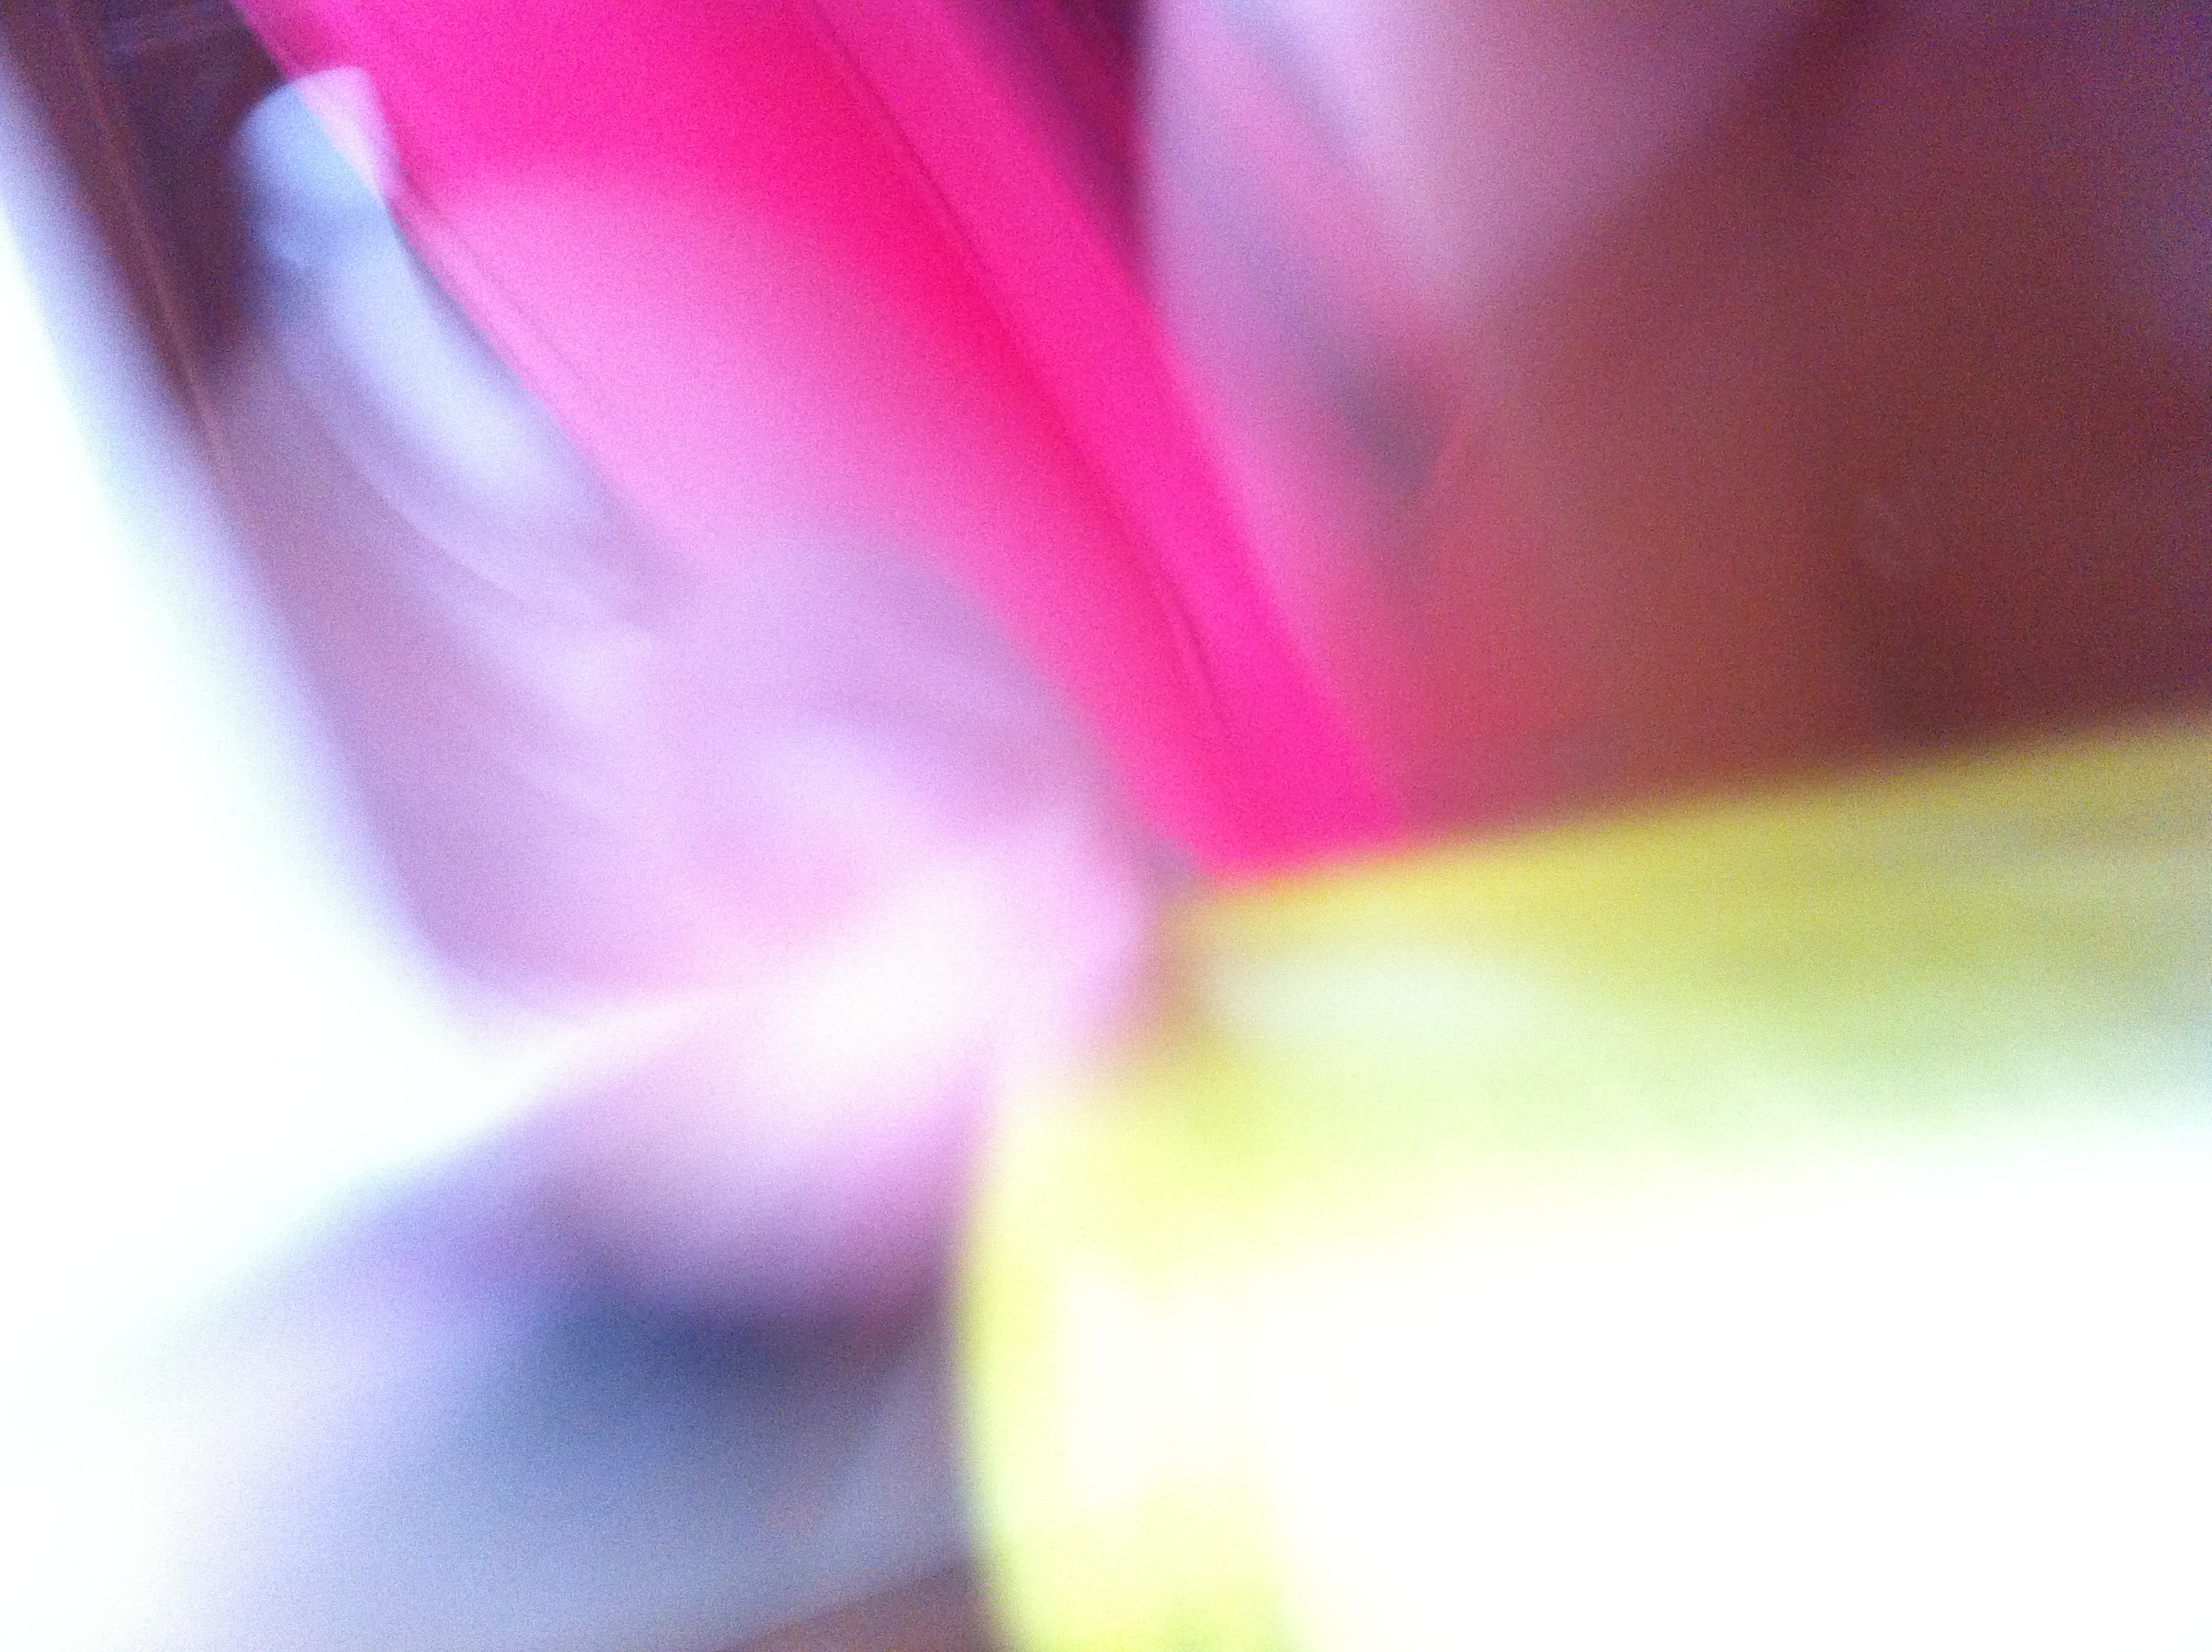Question: Which flower remedy is this?
Answer: unanswerable